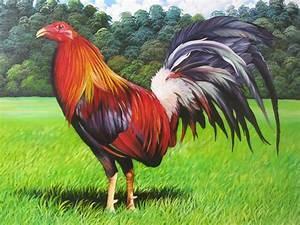
chicken